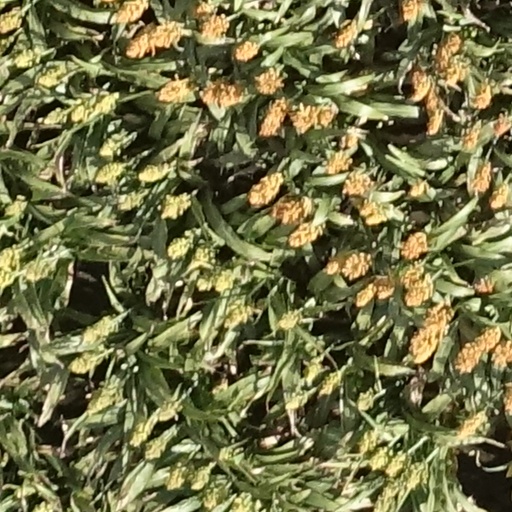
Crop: sorghum